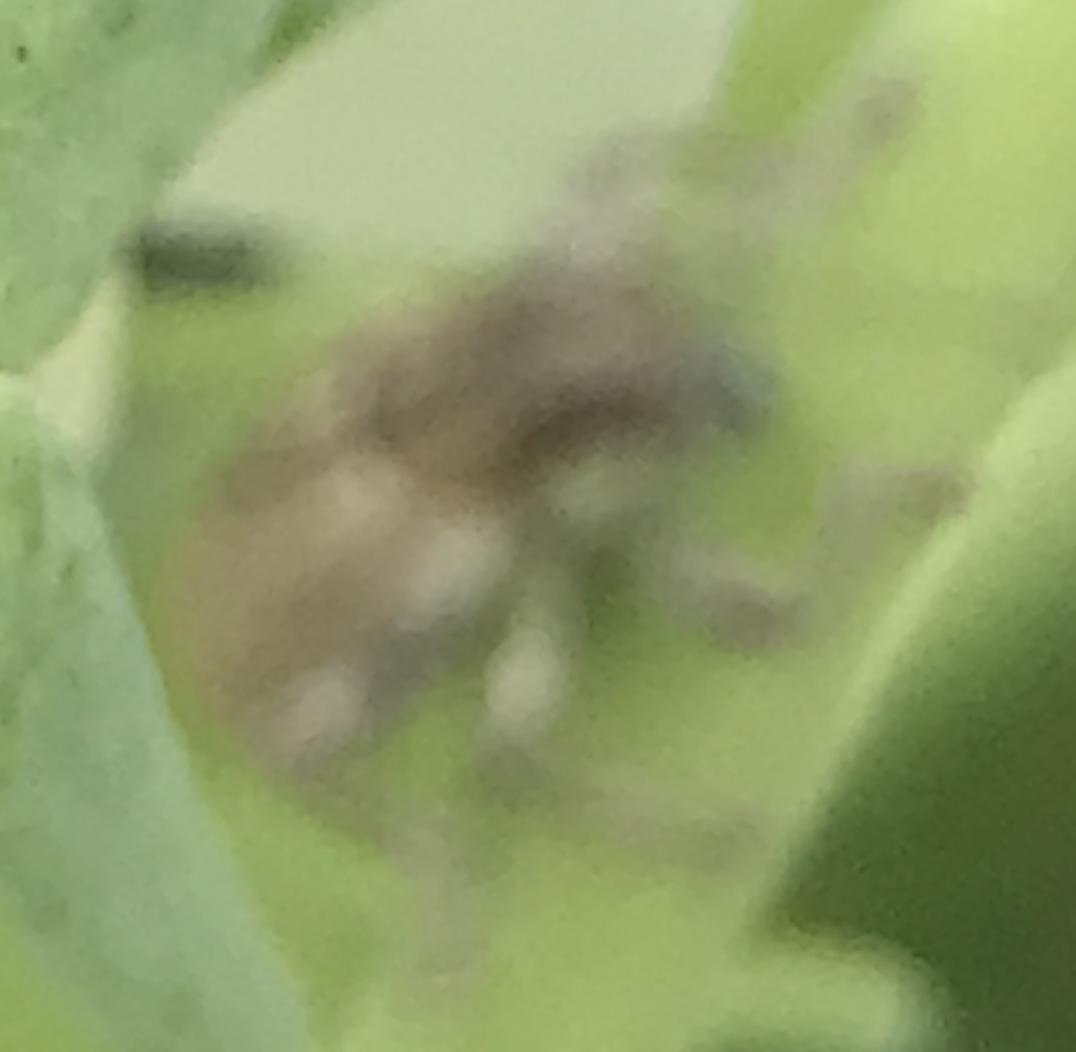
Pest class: pea_leaf_weevil